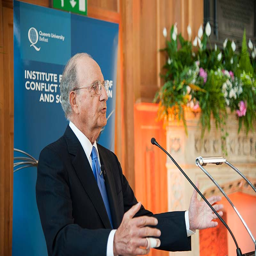
politician giving a speech at the opening of the institute for global peace , security and justice